Anglo-Saxon brooches

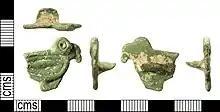
Bird-shaped brooch

The quoit brooch combines the annular and penannular form with a double ring, and is intricately decorated. The descriptive name originates from the rings thrown in the game of Quoits. The earliest of these jewellery items were large, opulent silver brooches made in Kent in the mid-fifth century. The quoits were probably worn alone. There were variations made in copper alloy in the fifth and sixth centuries which were mostly likely worn in pairs on the shoulders.